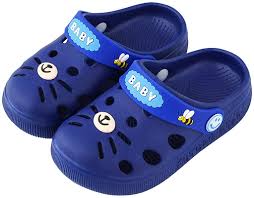
Waste category: shoes